Applied mathematics

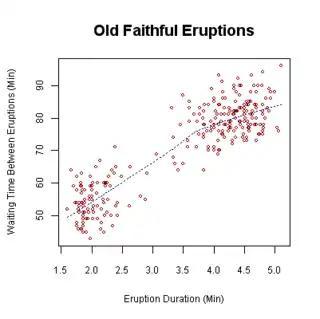
Applied mathematics has substantial overlap with statistics.

Mathematics is used in all branches of engineering and has subsequently developed as distinct specialties within the engineering profession.